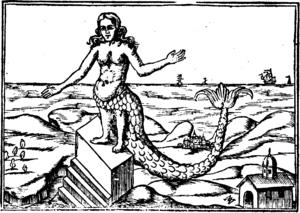
Dercéto ou Dercétis est le nom donné chez les Phéniciens à une grande déesse du nord de la Syrie dont le sanctuaire principal se trouvait dans la ville sainte de Hiérapolis Bambyce. Elle est aussi nommée Atargatis en araméen. D'après Olivier Rayet, « malgré la forme toute différente sous laquelle on la représentait, Atargatis a les rapports les plus étroits avec la Dercéto d'Ascalon et du pays philistin. Les éléments des deux noms sont les mêmes, et le peu de détails que les auteurs anciens nous ont transmis sur les deux cultes sont exactement semblables. »